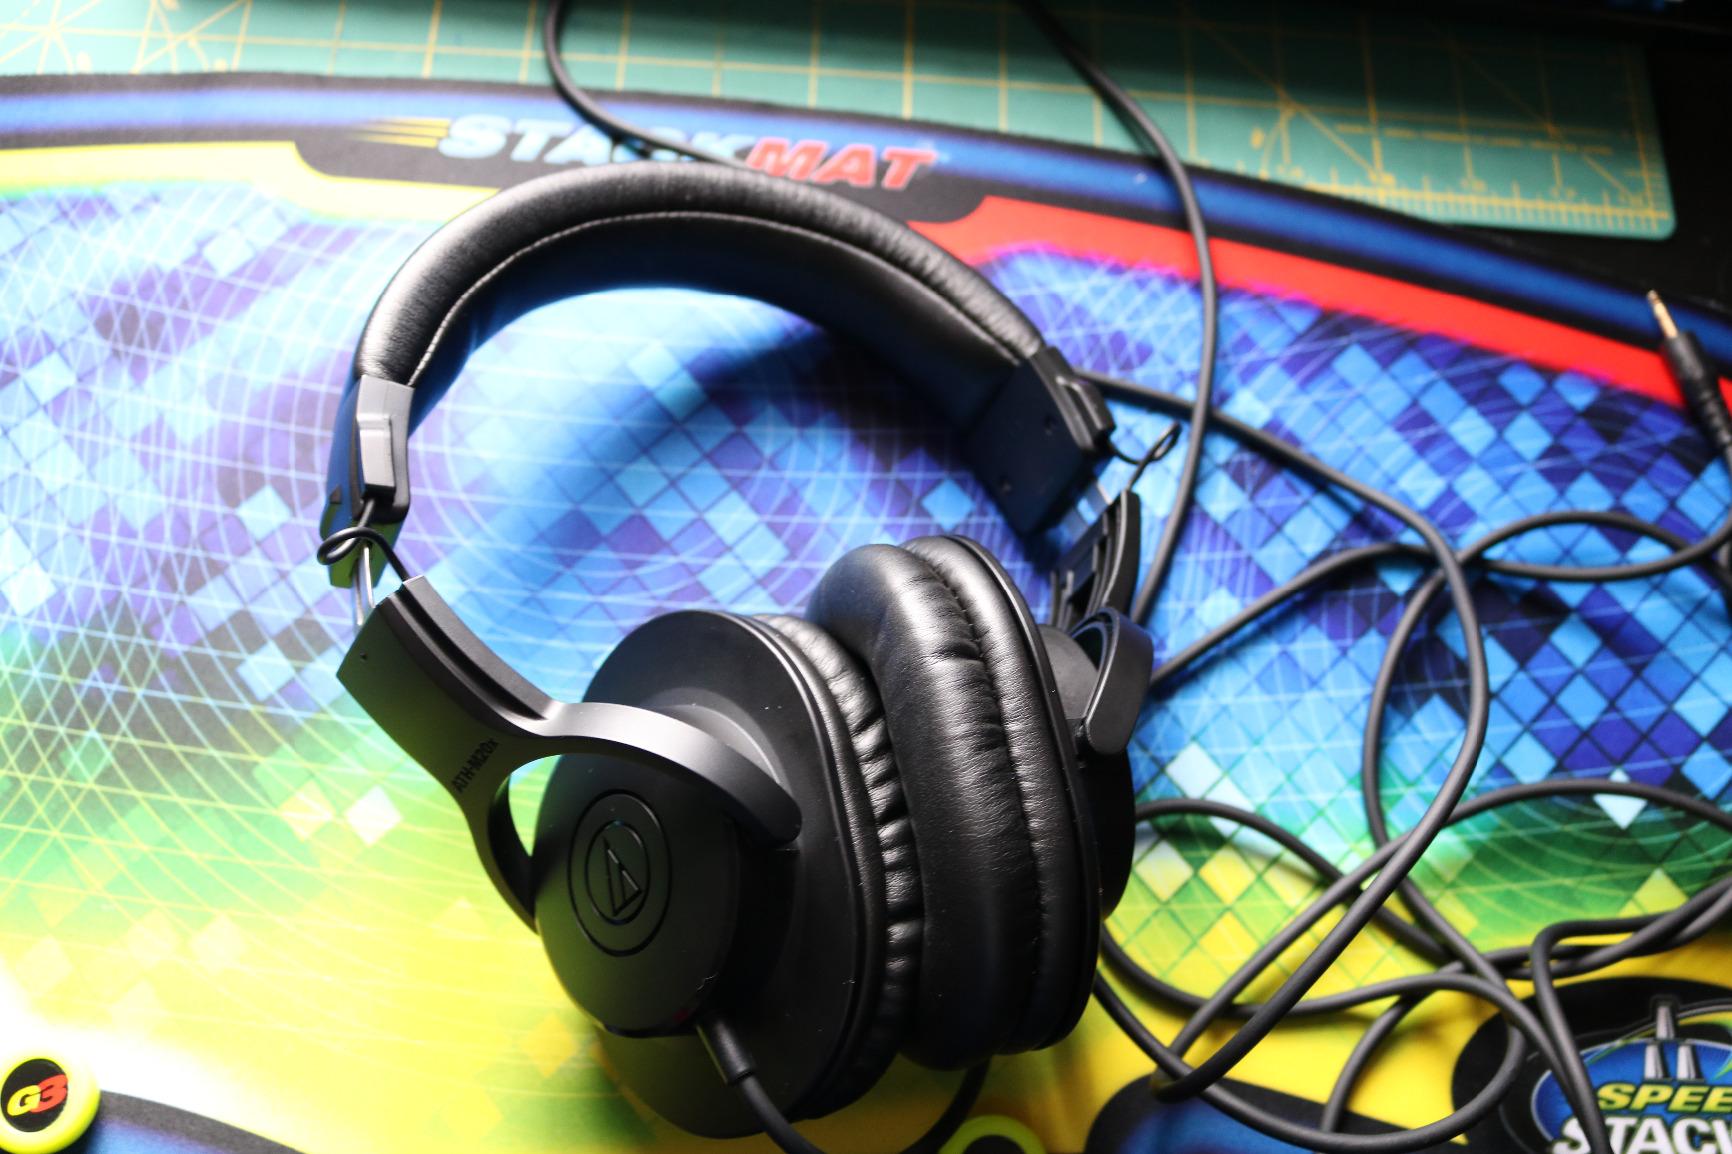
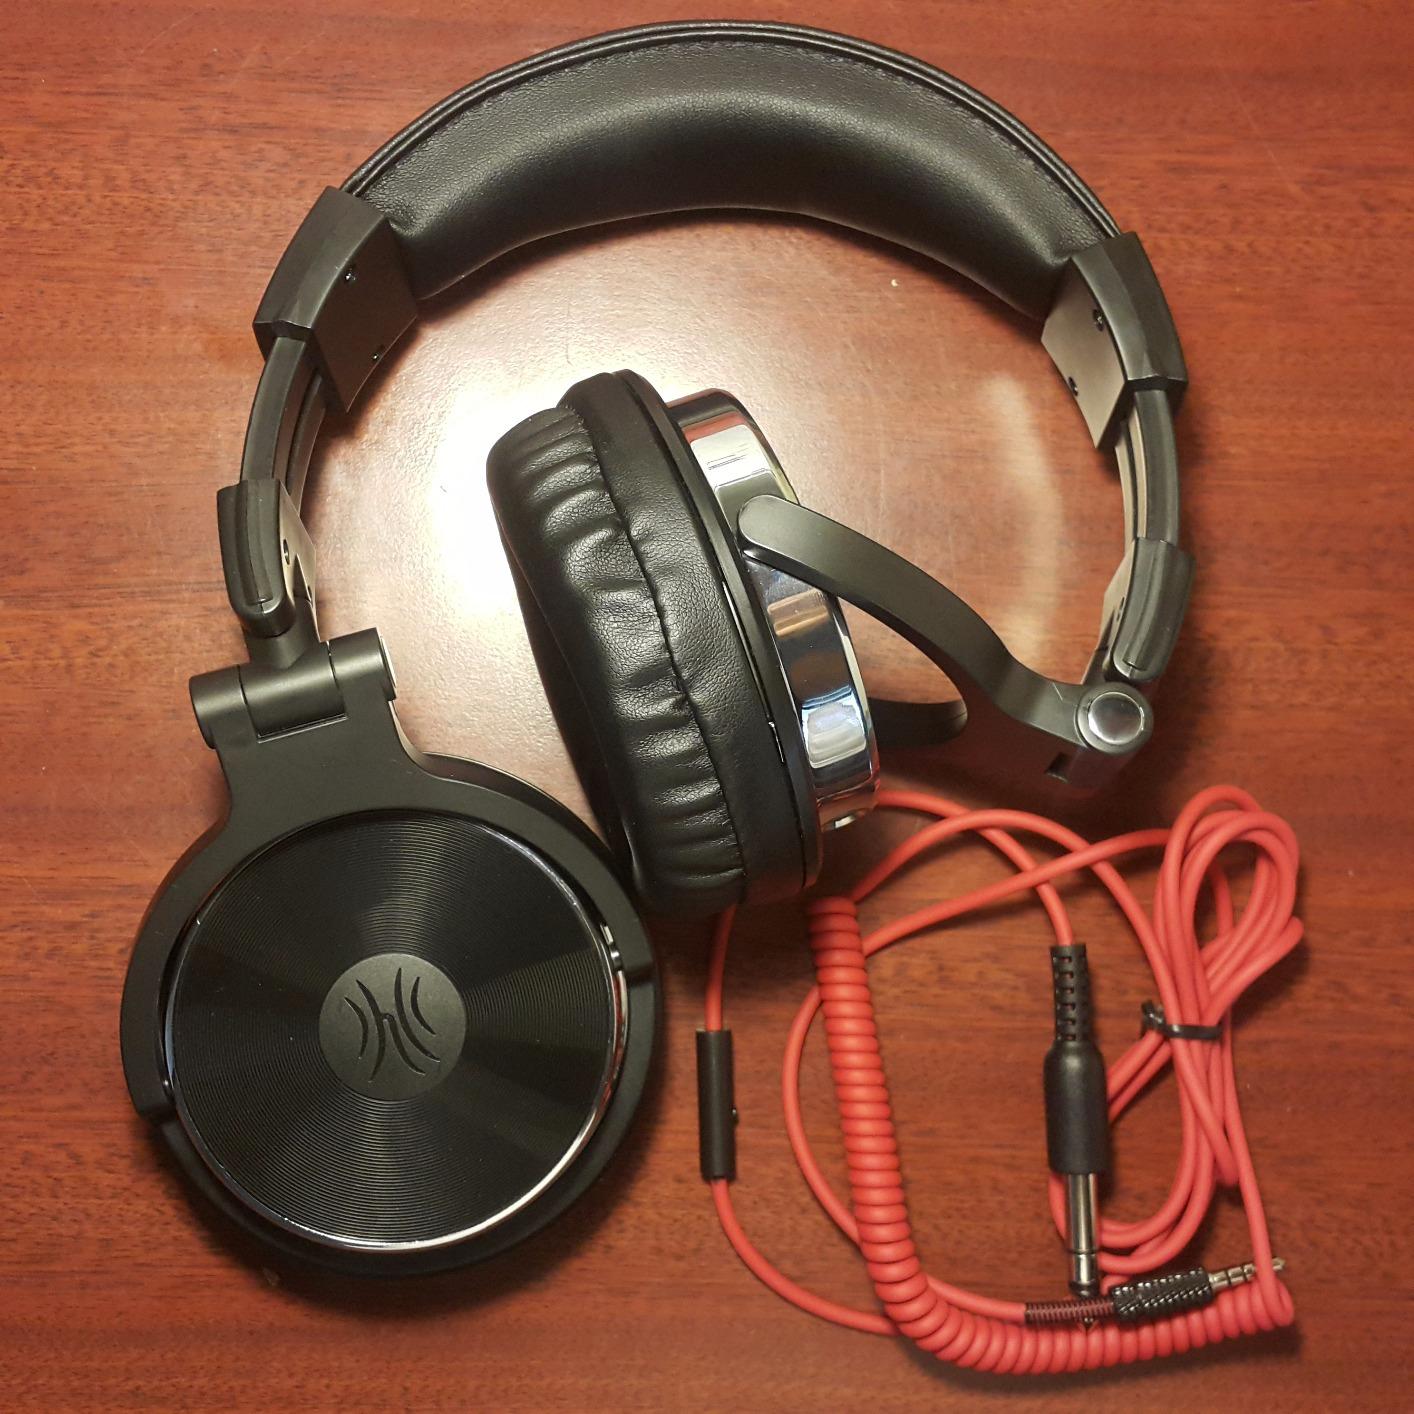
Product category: headphones
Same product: no